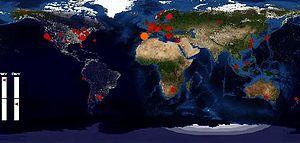
Localisation géographique des laboratoires participant au Global Consciousness Project en 2009. Copie d'écran.
Le Global Consciousness Project est une expérience parapsychologique débutée en 1998 à l'Université de Princeton dans le New Jersey. Utilisant des appareils électroniques situés dans divers endroits du monde, cette expérience cherche à mesurer d'éventuelles anomalies dans la génération de nombres aléatoires, qui seraient corrélées avec d'importantes émotions collectives lors d'événements mondiaux.